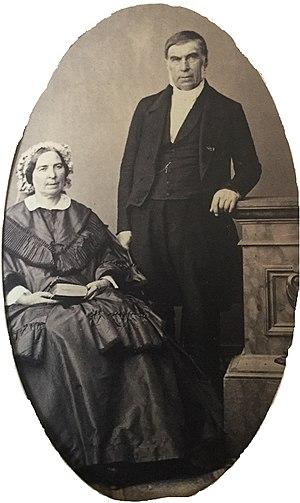
Jean Pierre Thomas de Boisgiraud et Adèle Alida Céphise, son épouse vers 1850 Denisse photographe Bordeaux.
Jean Pierre Thomas de Boisgiraud, né le 7 mai 1793 à Gémozac et mort le 26 avril 1879 à Montplaisir près de Mirambeau et enterré à Gémozac, est un physicien et chimiste français, qui fut le troisième doyen de la Faculté des sciences de Toulouse.